Ambroise Dubois

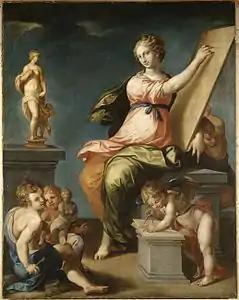
An Allegory of Painting and Sculpture

Ambroise Dubois, originally Ambrosius Bosschaert (c.1543, Antwerp - 1614/15, Fontainebleau) was a French painter, associated with the Second School of Fontainebleau.